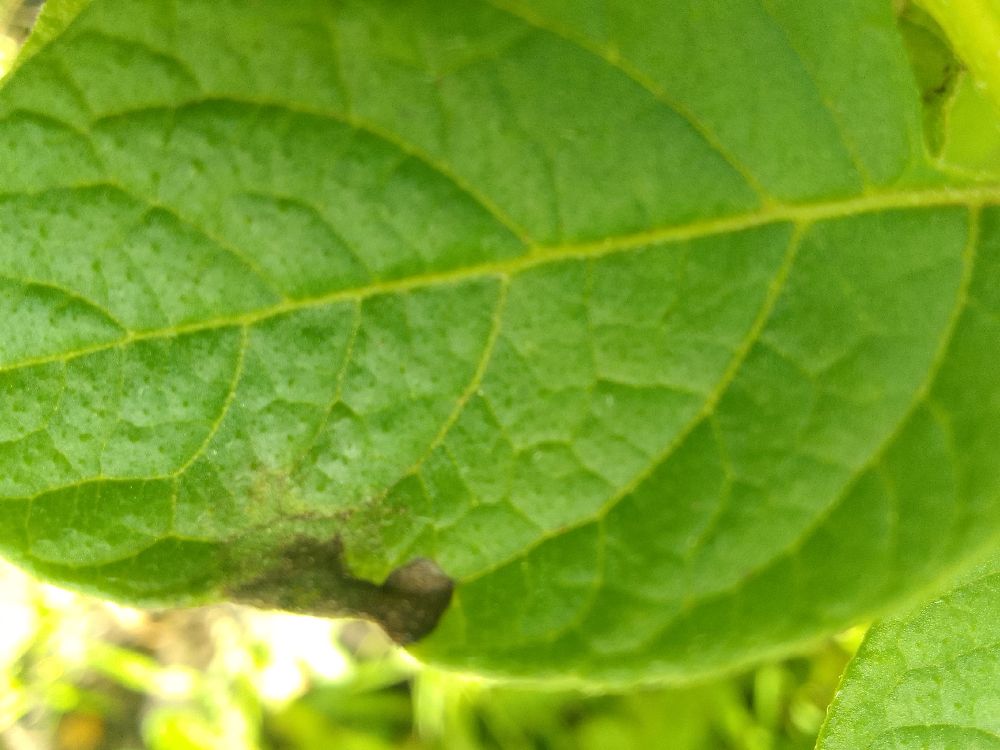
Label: Late blight